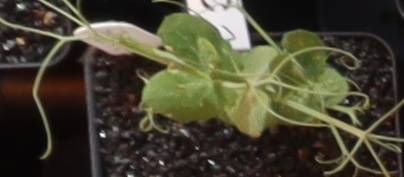
Label: Field Pea